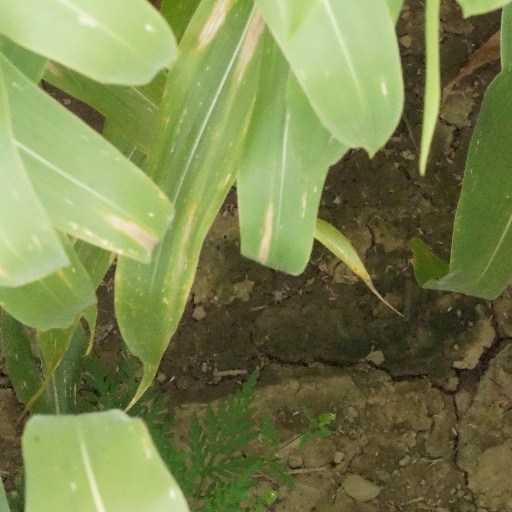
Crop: maize; corn